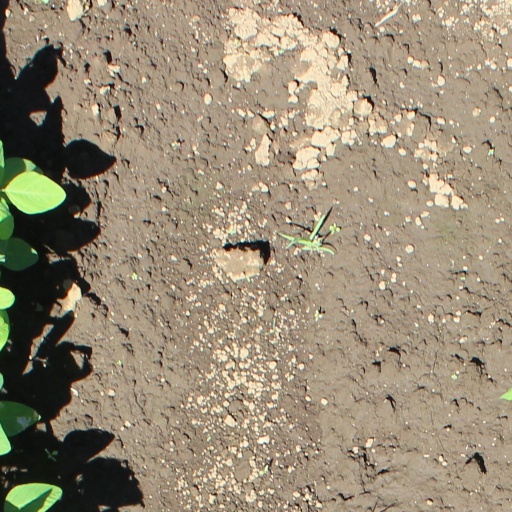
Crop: soybean